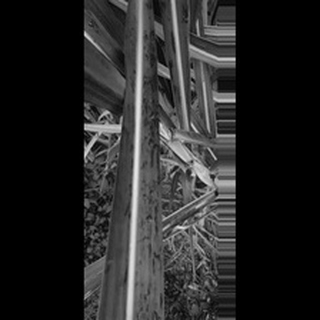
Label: sugarcane_yellow_leaf_disease